Economy of Philadelphia

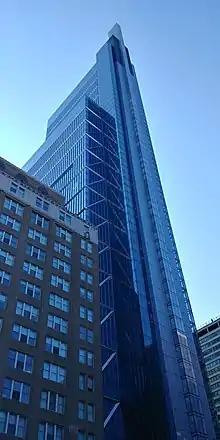
At high, Comcast Technology Center in Center City Philadelphia is Pennsylvania's tallest building and the 14th-tallest building in the nation.

The economy of Philadelphia encompasses the city of Philadelphia, the center of economic activity in both Pennsylvania and the four-state Delaware Valley metropolitan region of the United States. Philadelphia's close geographical and transportation connections to other large metropolitan economies along the East Coast of the United States have been cited as offering a significant competitive advantage for business creation and entrepreneurship. Five Fortune 500 companies are headquartered in the city. , the Philadelphia metropolitan area was estimated to produce a gross metropolitan product (GMP) of US$479 billion, an increase from the $445 billion calculated by the Bureau of Economic Analysis for 2017, representing the ninth largest U.S. metropolitan economy. Philadelphia was rated by the GaWC as a 'Beta' city in its 2016 ranking of world cities.